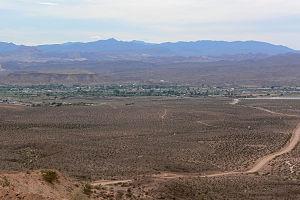
Overton est une ville non constituée en société située dans le comté de Clark, dans le Nevada. La ville est à l'extrémité nord du lac Mead. La ville abrite l'aéroport de Perkins Field et celui d'Echo Bay.